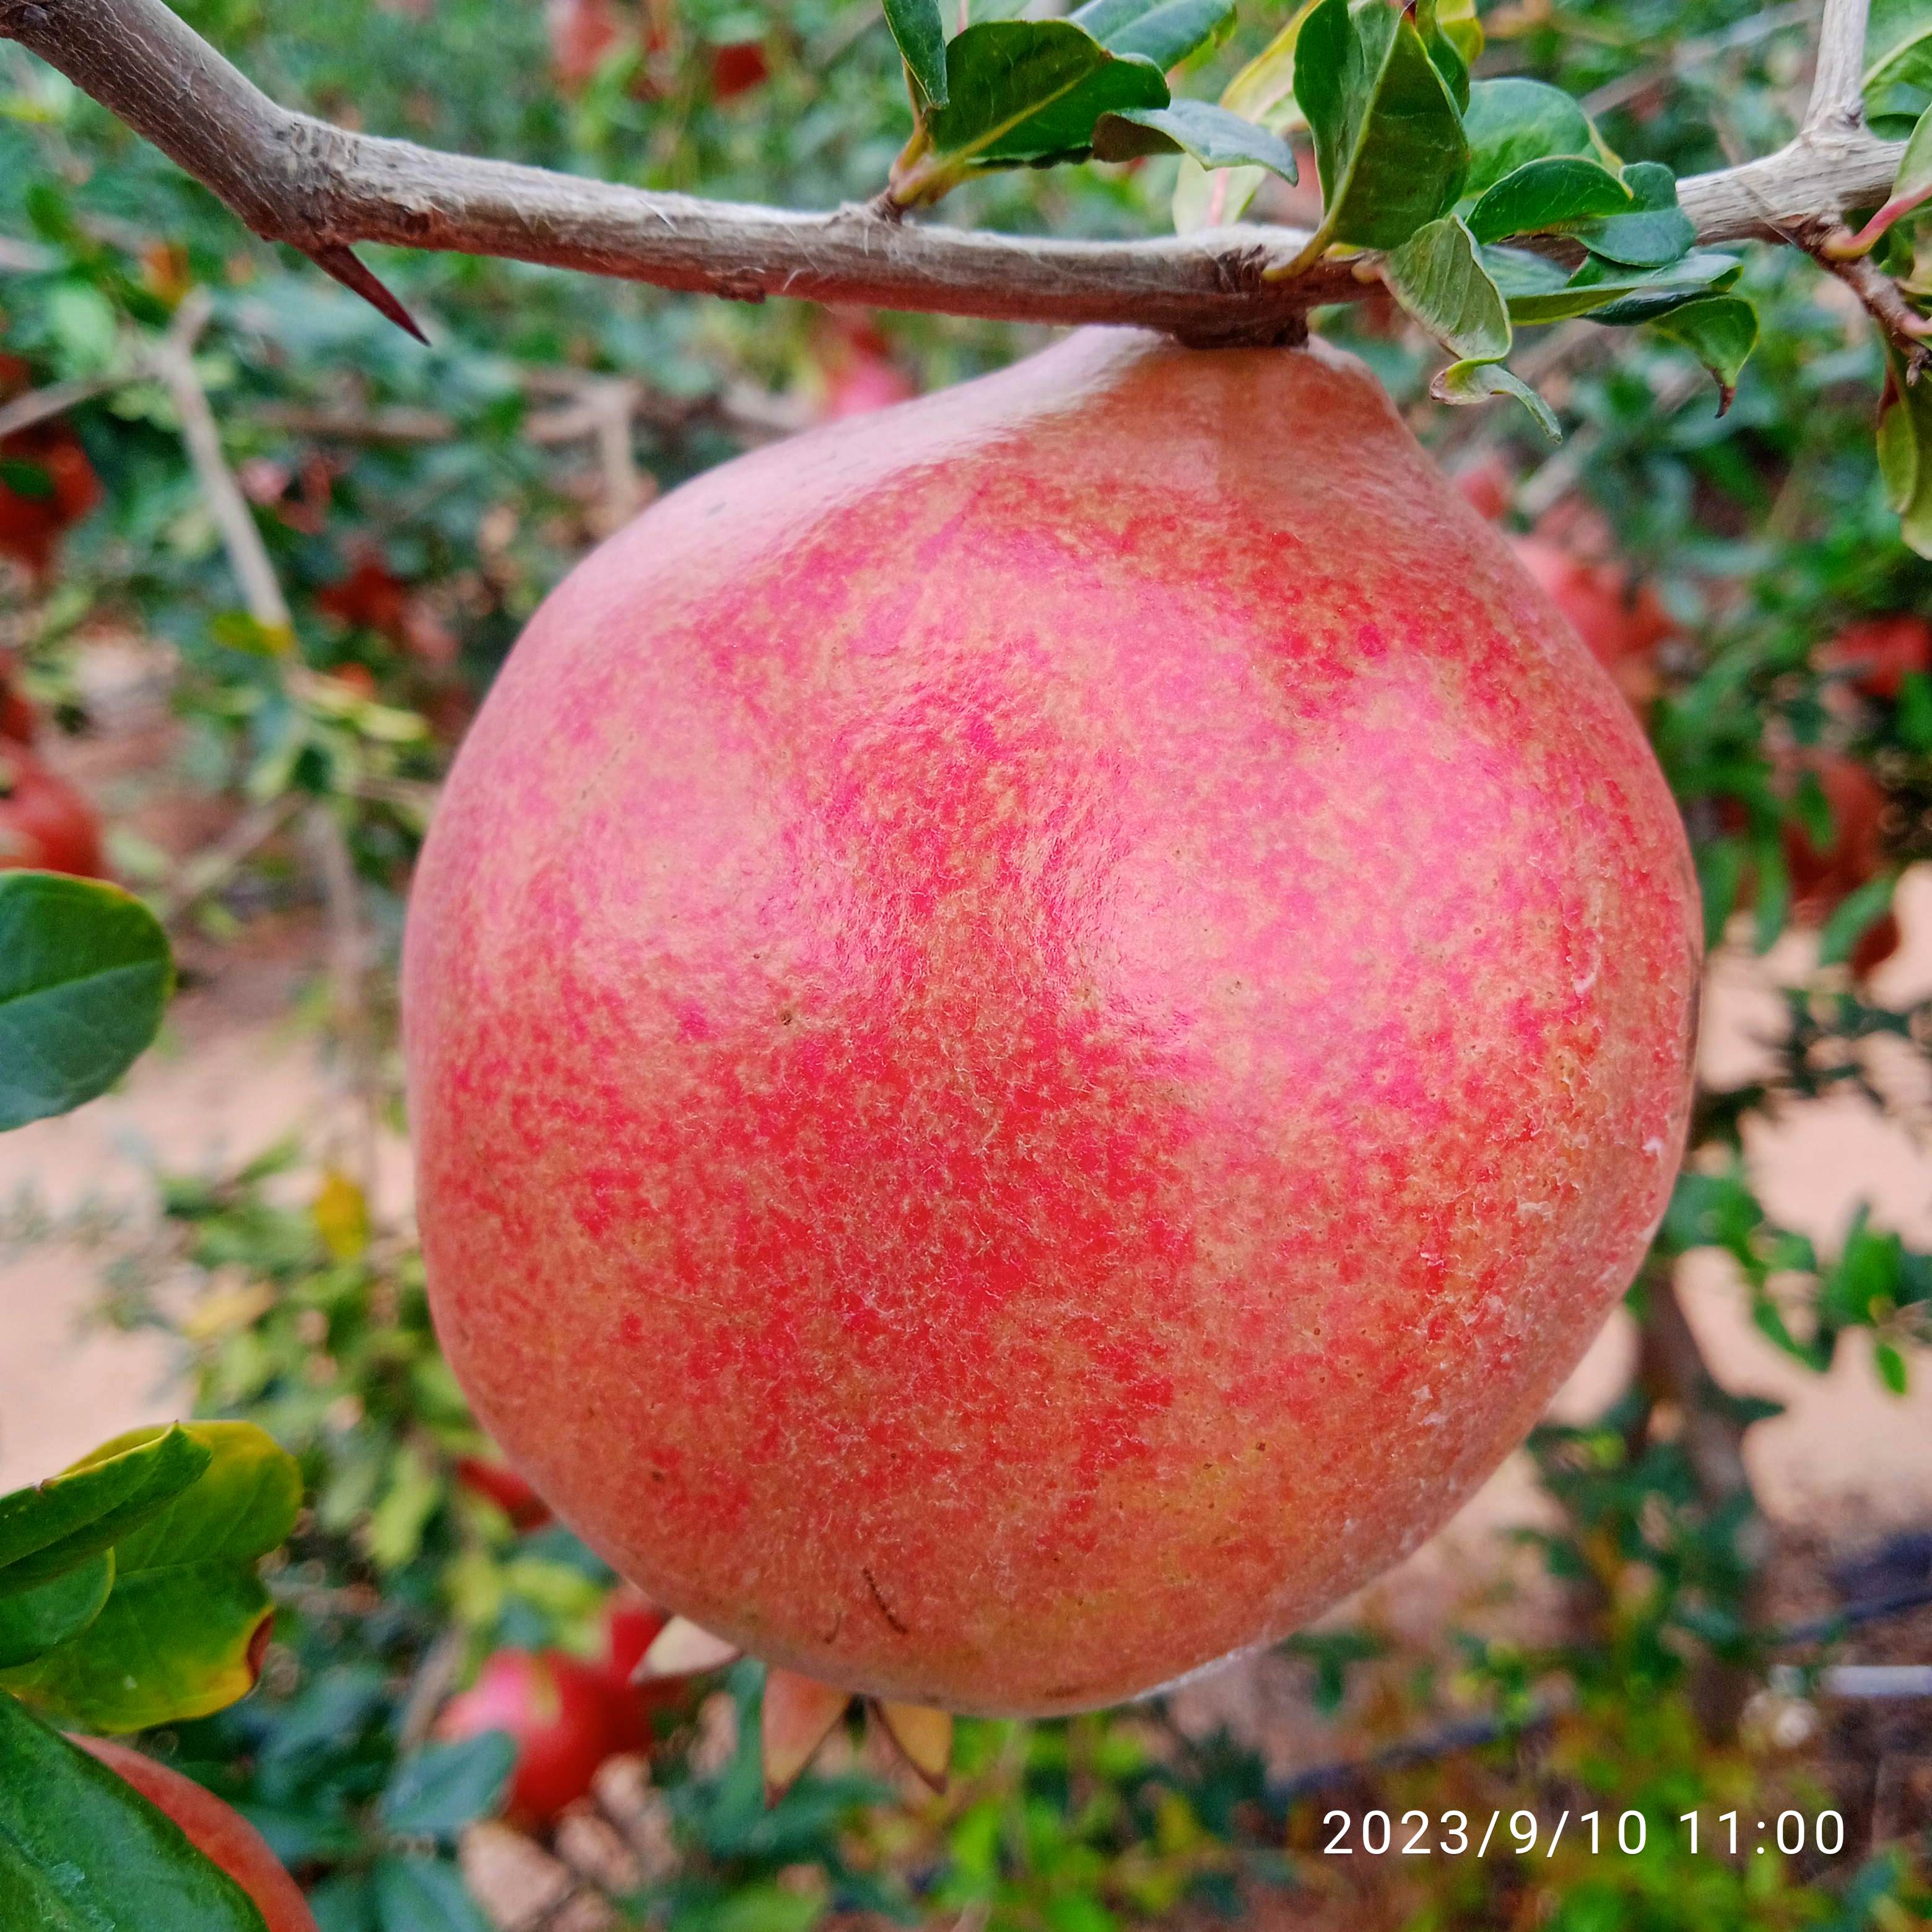
Label: Healthy